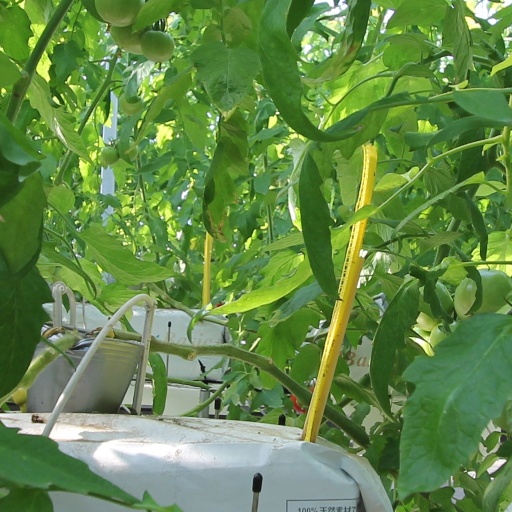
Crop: tomato